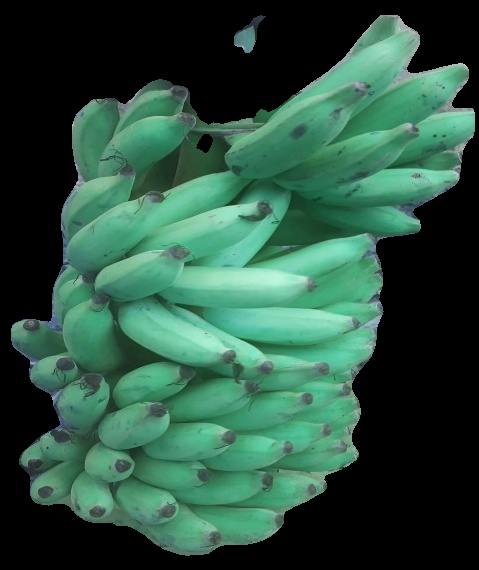
Variety: elakki-bale
Grade: grade2